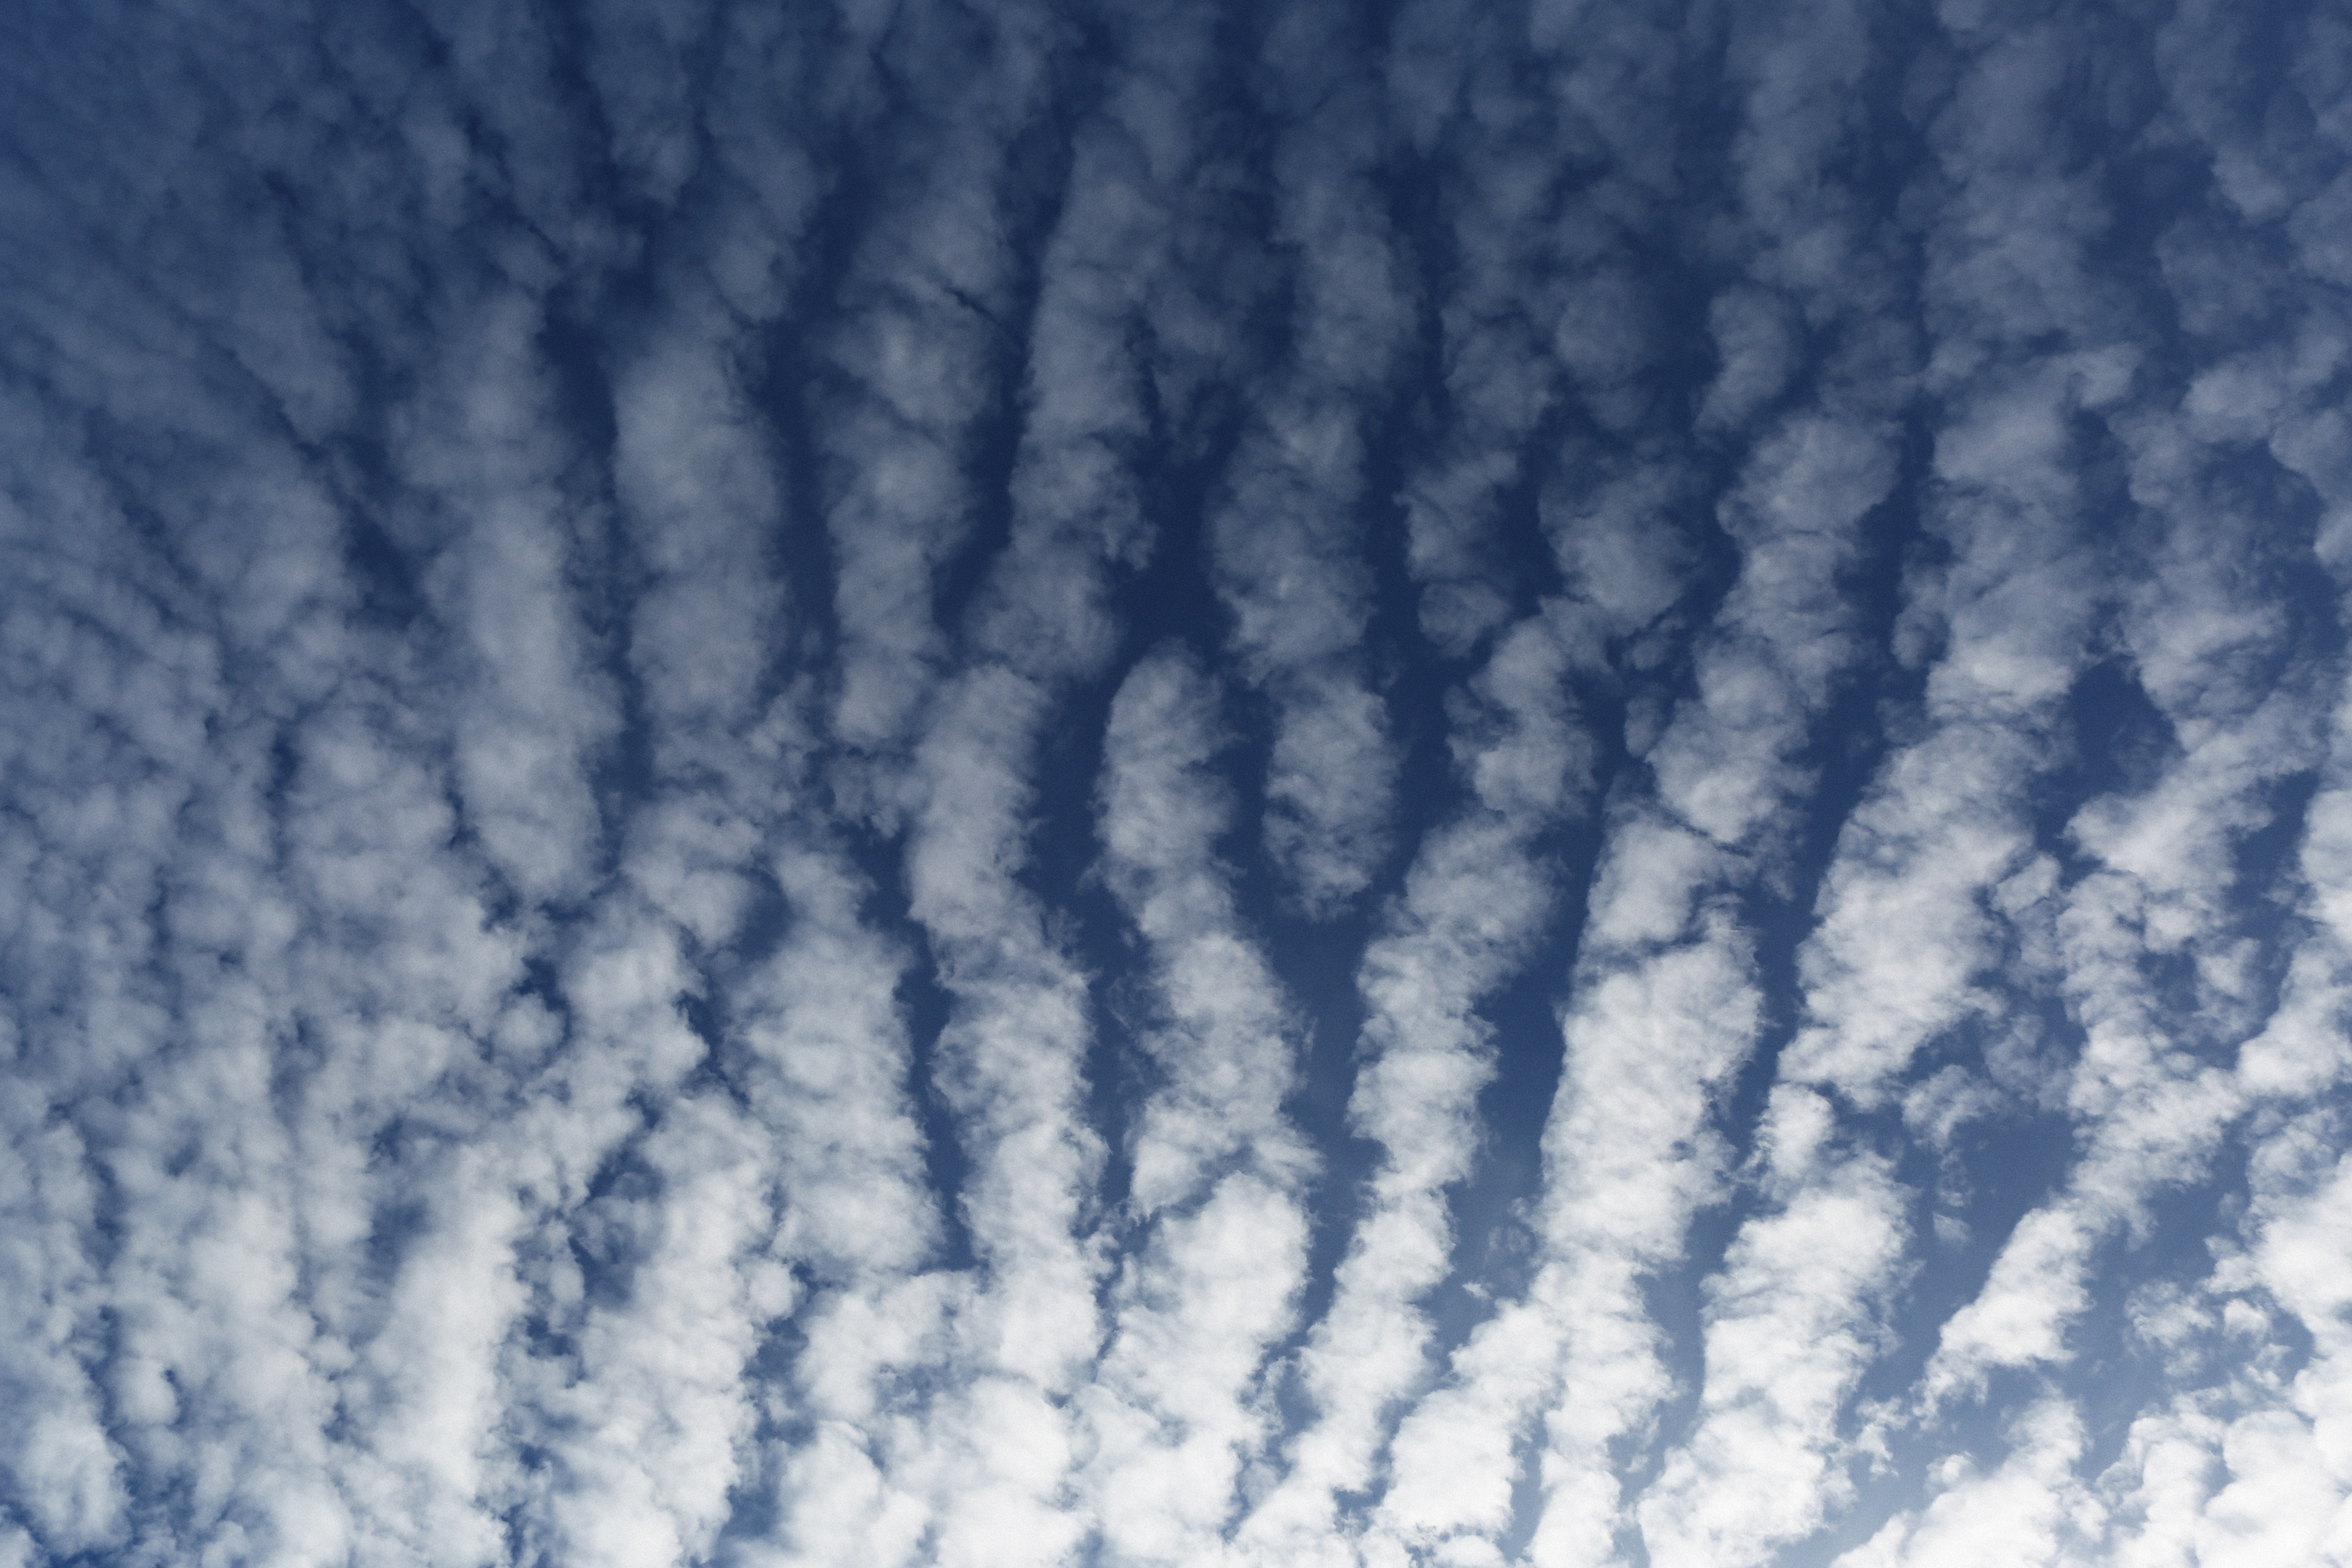
nature, light, cloud, sky, white, sunlight, air, atmosphere, summer, pattern, line, heaven, weather, blue, monochrome, cloudscape, clouds, day, freezing, meteorology, meteorological phenomenon, ozone, atmosphere of earth